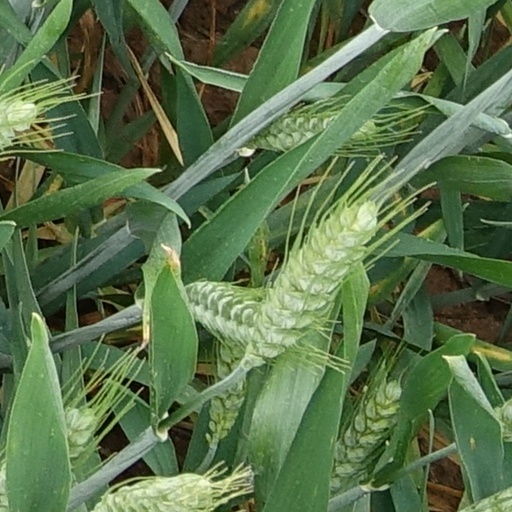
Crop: wheat